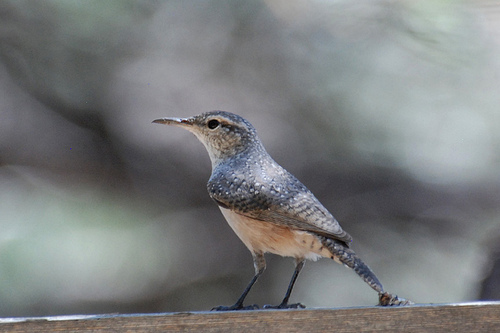
this bird has a gray almost reflective back and wings with a white belly and intelligent eyes.
the bird has a white belly and brown and black speckled body with skinny beak.
a small sized bird that has multiple tones of brown and a long pointed billthe bird has a speckled grey crest, wings, and tail feathers, while its throat and belly are light brown.
small bird with a long beak and a long flecked gray tail.
this bird is brown with black and has a long, pointy beak.
this particular bird has a belly that is white and brown
this bird is bleu with black and has a long, pointy beak.
this bird has wings that are grey and has a white belly
this small bird has a very large beak, white body, and gray and cream speckled wings.
Species: Rock Wren